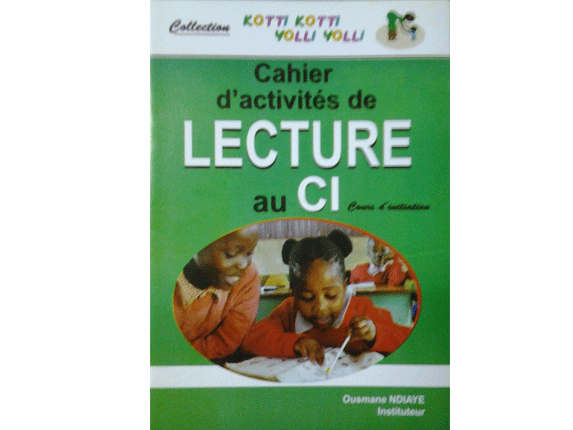
Lii de ab nataal la. Nataal bi gis naa ci benn téere bu ñii jànge. Ñaari xale lañ ci nataal: bu jigéen ak góor. Bu jigéen bi ngàbb ab Bindukaay..